Jag Janani Maa Vaishno Devi – Kahani Mata Rani Ki

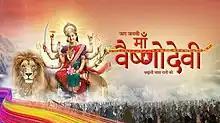

Jag Janani Maa Vaishno Devi – Kahani Mata Rani Ki, is an Indian mythological television series, which premiered on 30 September 2019 on Star Bharat. It is based on the life of Goddess Vaishno Devi. The series is produced by Rashmi Sharma and Pawan Kumar Marut under Rashmi Sharma Telefilms. The show aired its last episode on 2 October 2020.